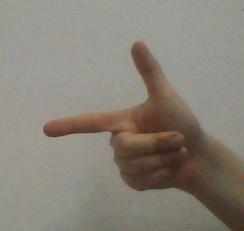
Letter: yaa